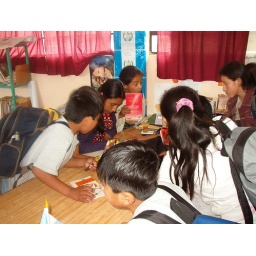
The librarian at the library in San Andres Atitlan checks out books to a group of very eager kids.